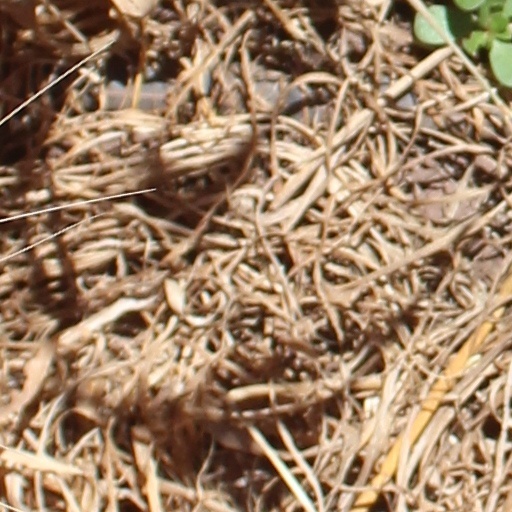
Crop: wheat